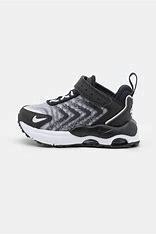
Brand: Nike
Model: Air Max TW